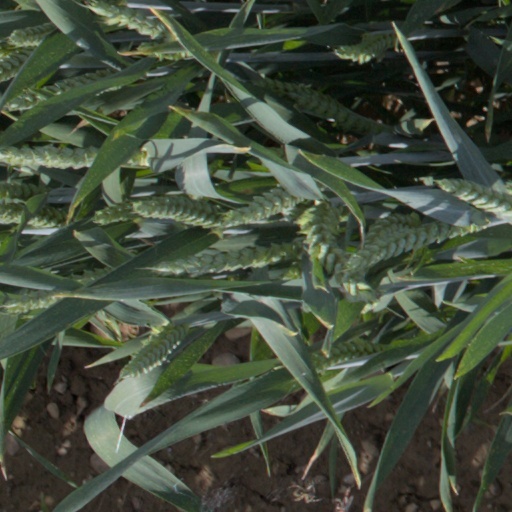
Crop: wheat